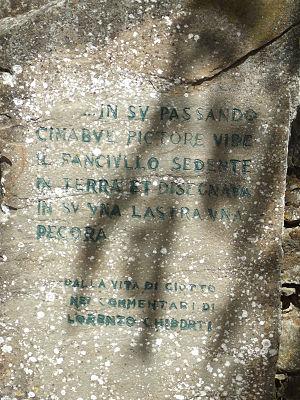
Giotto di Bondone ou Ambrogiotto di Bondone, dit Giotto, né en 1266 ou 1267 à Vespignano ou Romignano, et mort le 8 janvier 1337 à Florence, est un peintre, sculpteur et architecte florentin du Trecento, dont les œuvres sont à l'origine du renouveau de la peinture occidentale. C'est l'influence de sa peinture qui va provoquer le vaste mouvement général de la Renaissance à partir du siècle suivant.